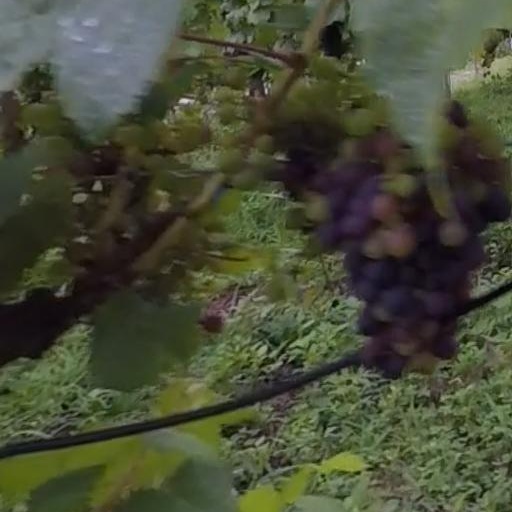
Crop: grape